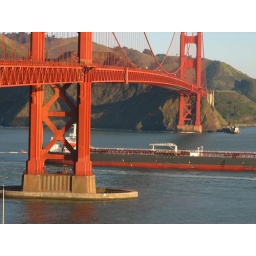
tanker travels under the golden gate bridge - san francisco, california